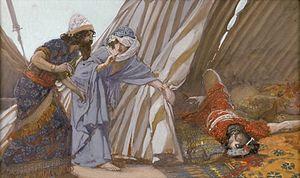
Barac, Baraq ou Barak, est un personnage du livre des Juges.
Jaël, Jahel ou Yaël est le nom d'un personnage biblique mentionné dans le Livre des Juges. C'est une héroïne qui, selon le récit, tua le chef de l'armée cananéenne Siséra et permit ainsi de délivrer les tribus d'Israël de la domination du roi Jabîn.